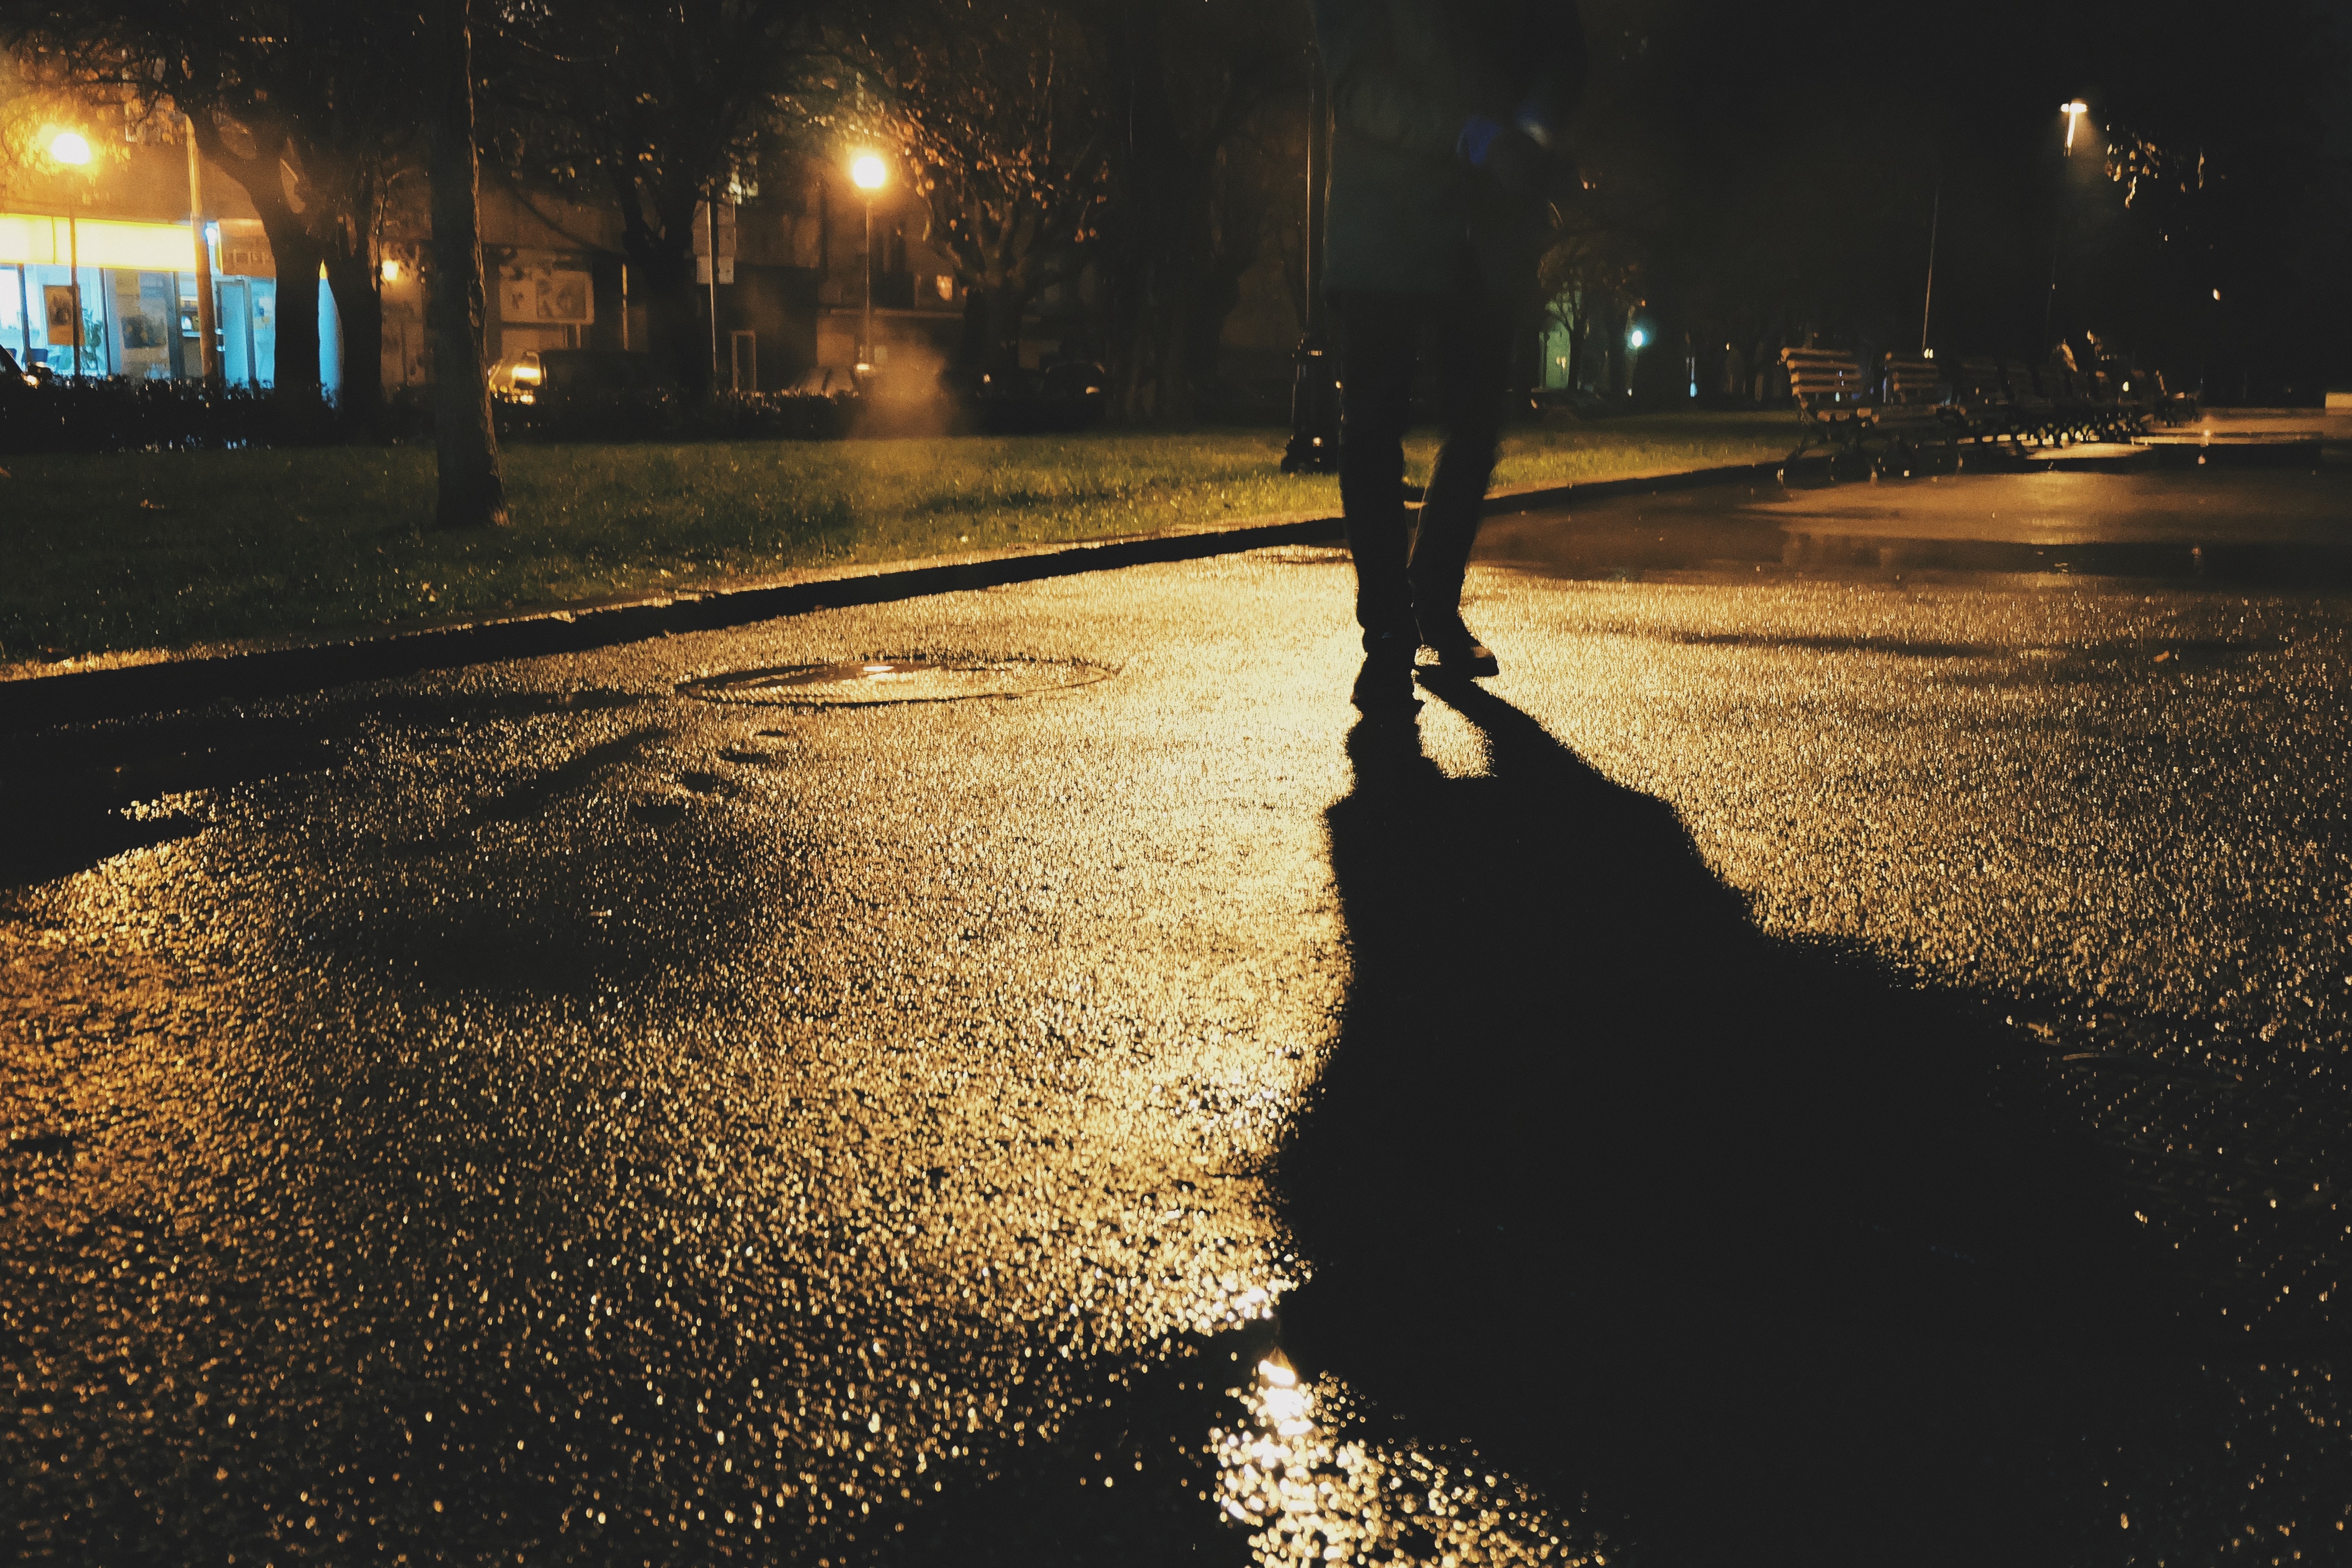
pedestrian, walking, winter, light, people, sunset, road, street, night, sunlight, morning, city, asphalt, pavement, dusk, evening, reflection, weather, shadow, darkness